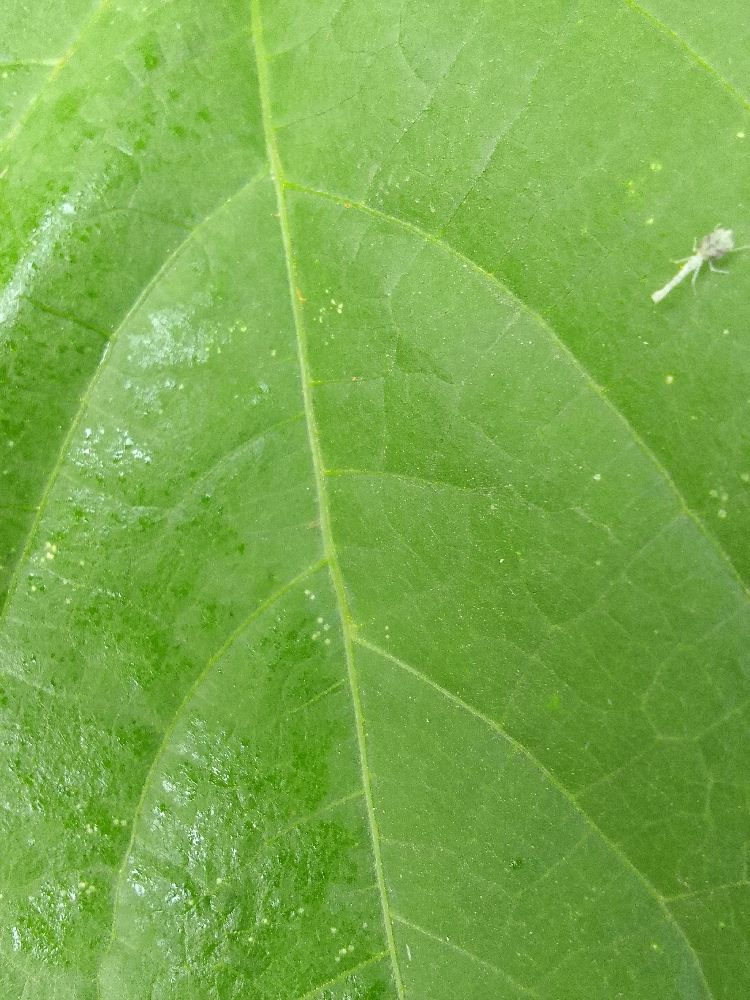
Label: healthy